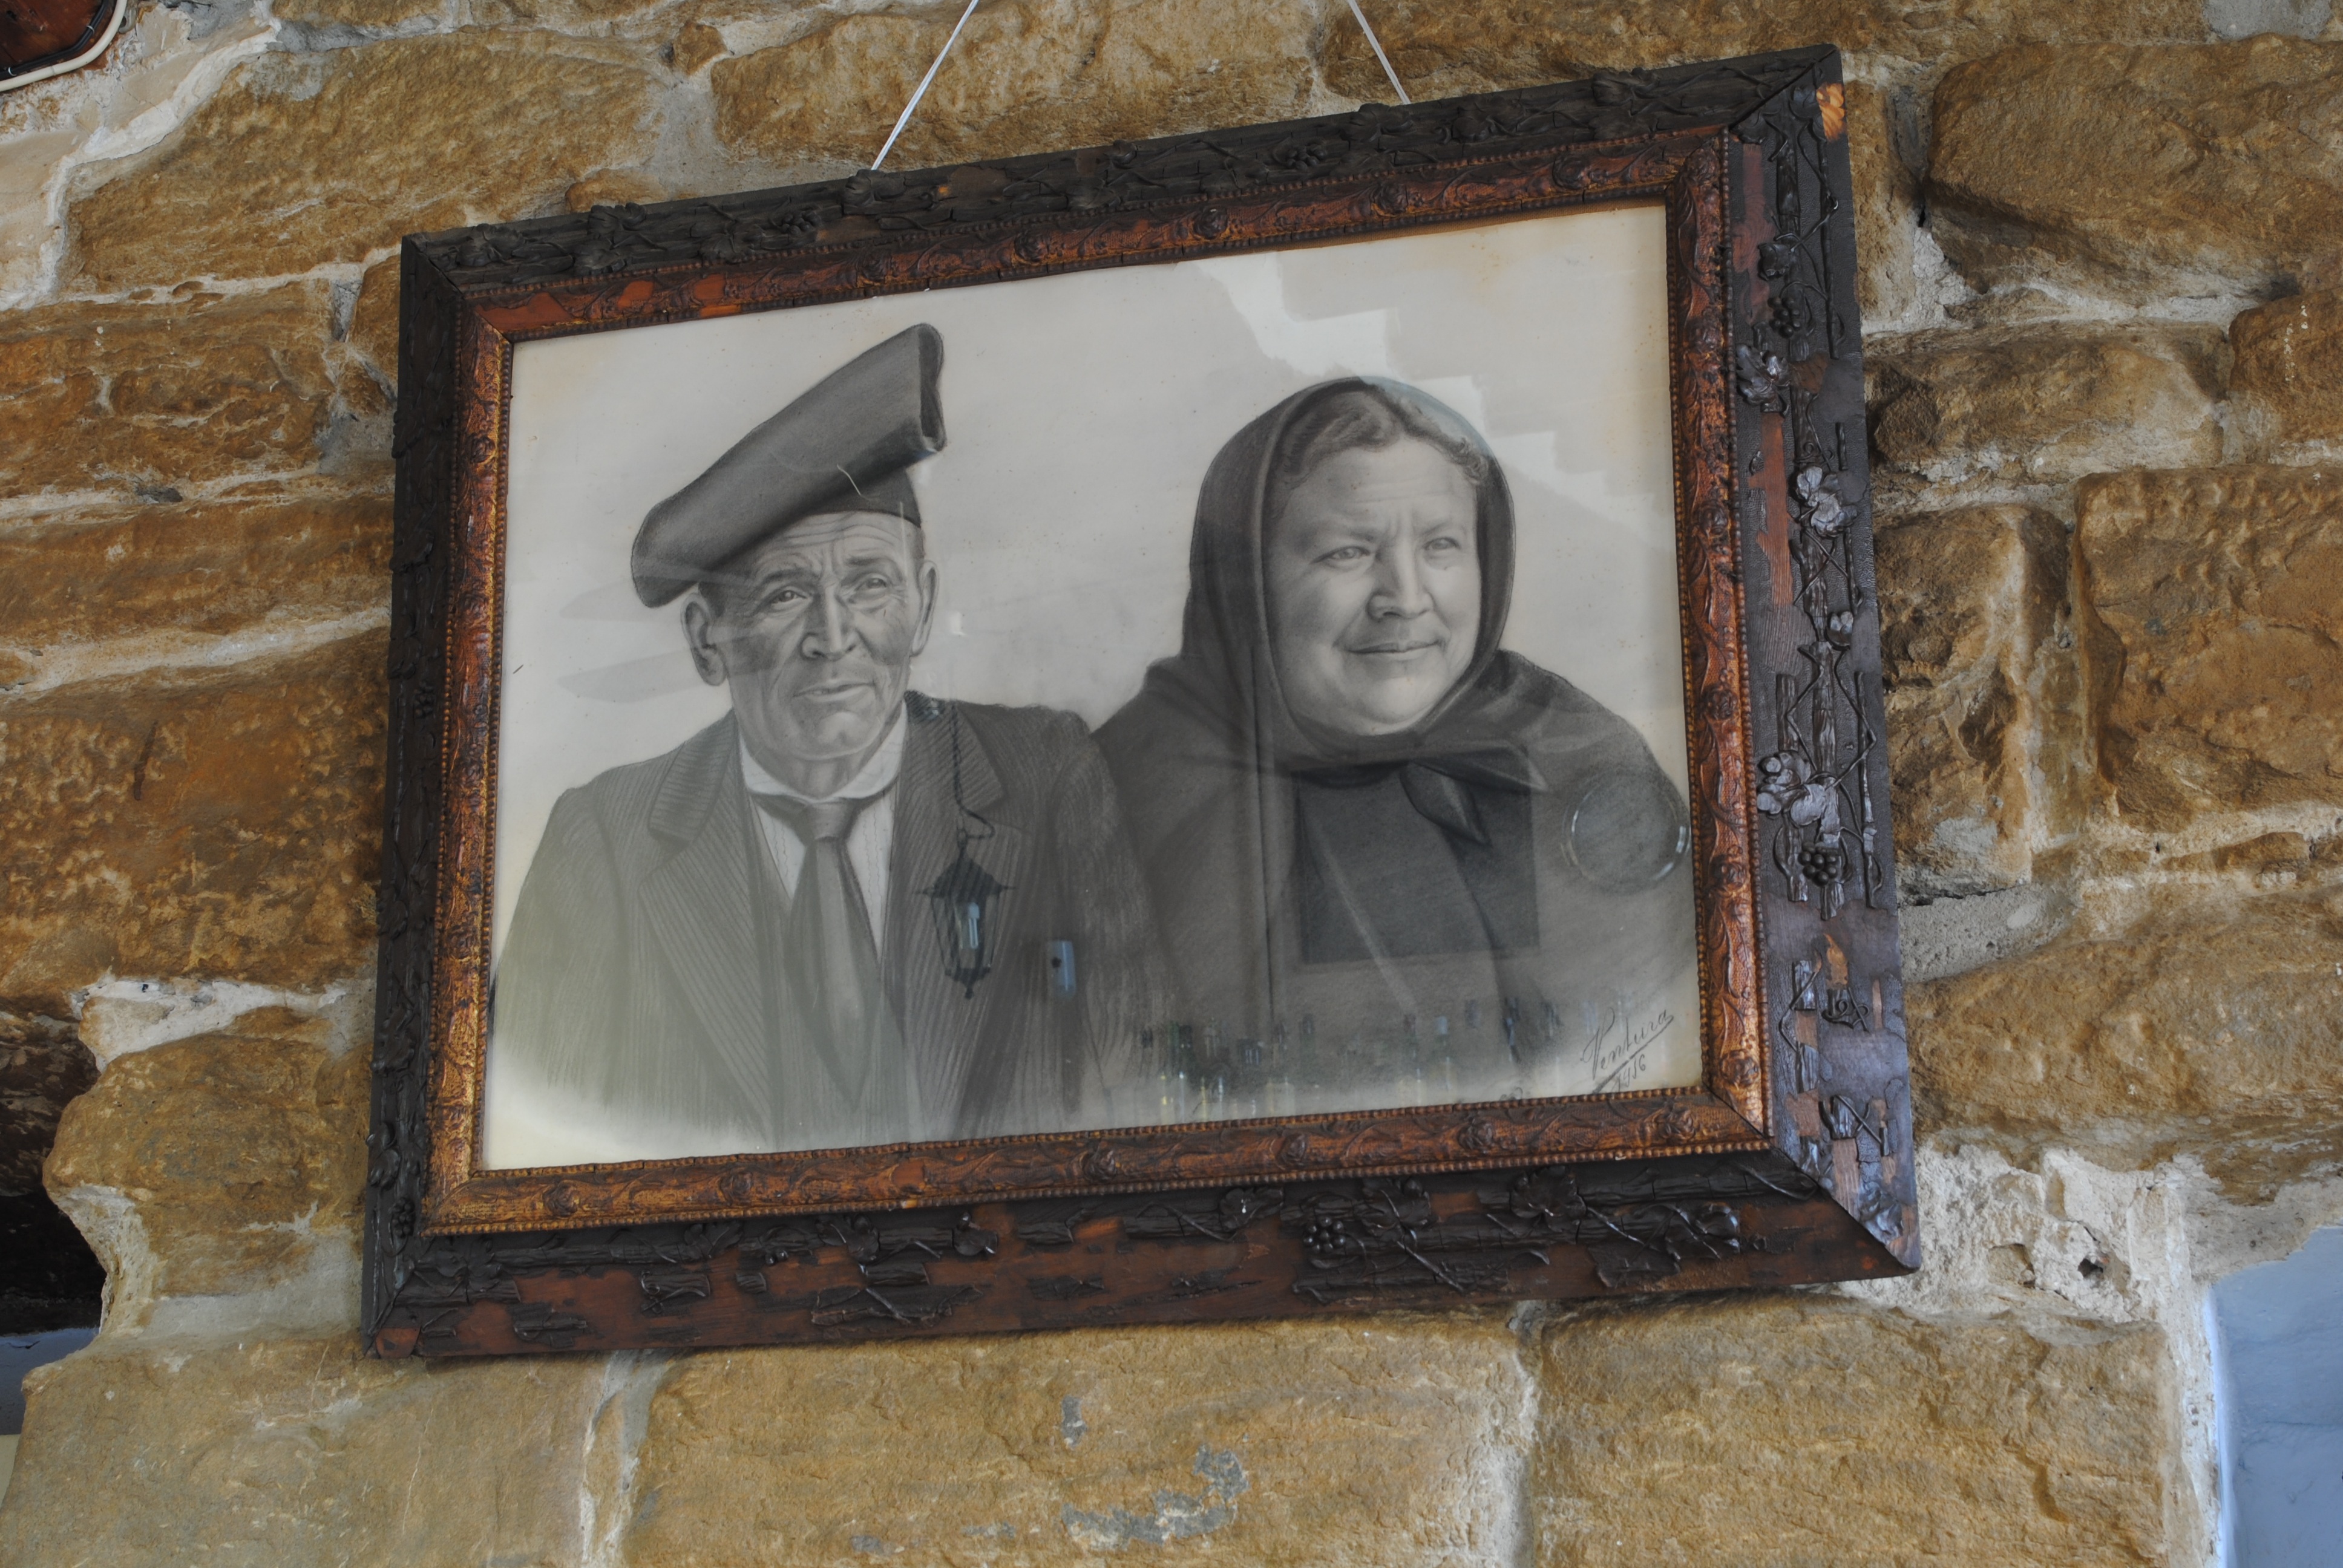
people, window, old, wall, portrait, painting, art, temple, history, picture frame, image, carving, relief, ancient history, ager, lopoble